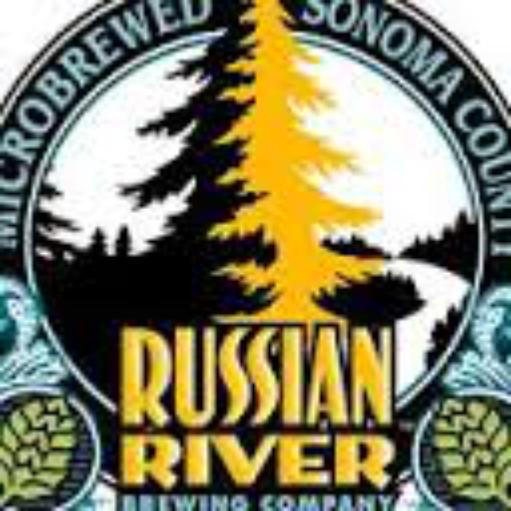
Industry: Food